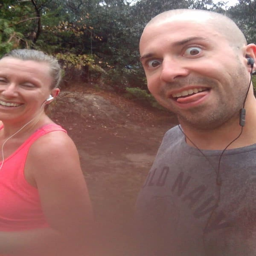
do you like to exercise ? me either !